Charles George Gordon

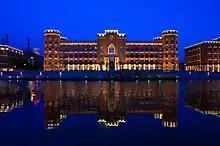
Rebuilt Gordon Hall near Haihe River in Tianjin, China

By the end of 1884, both the garrison and the population of Khartoum were starving to death; there were no horses, donkeys, cats, or dogs left in Khartoum as the people had eaten all of them. Gordon told the civilians of Khartoum that anyone who wished to leave, even to join the Mahdi's army, were free to do so. About half of the population took up his offer to promptly leave the city. A note written by Gordon and dated 14 December was sent out by a messenger from Khartoum, who reached Wolseley's army on 30 December 1884.